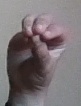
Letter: ha